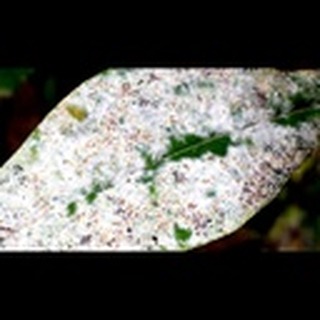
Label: cotton_powdery_mildew